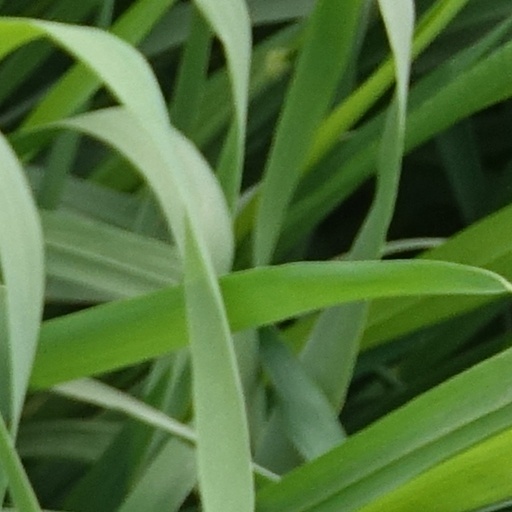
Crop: wheat